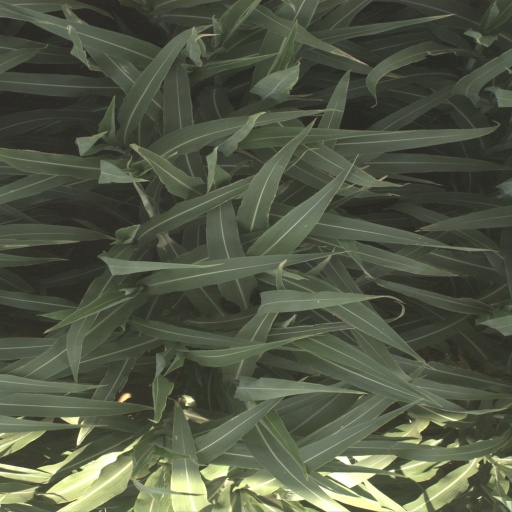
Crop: sorghum